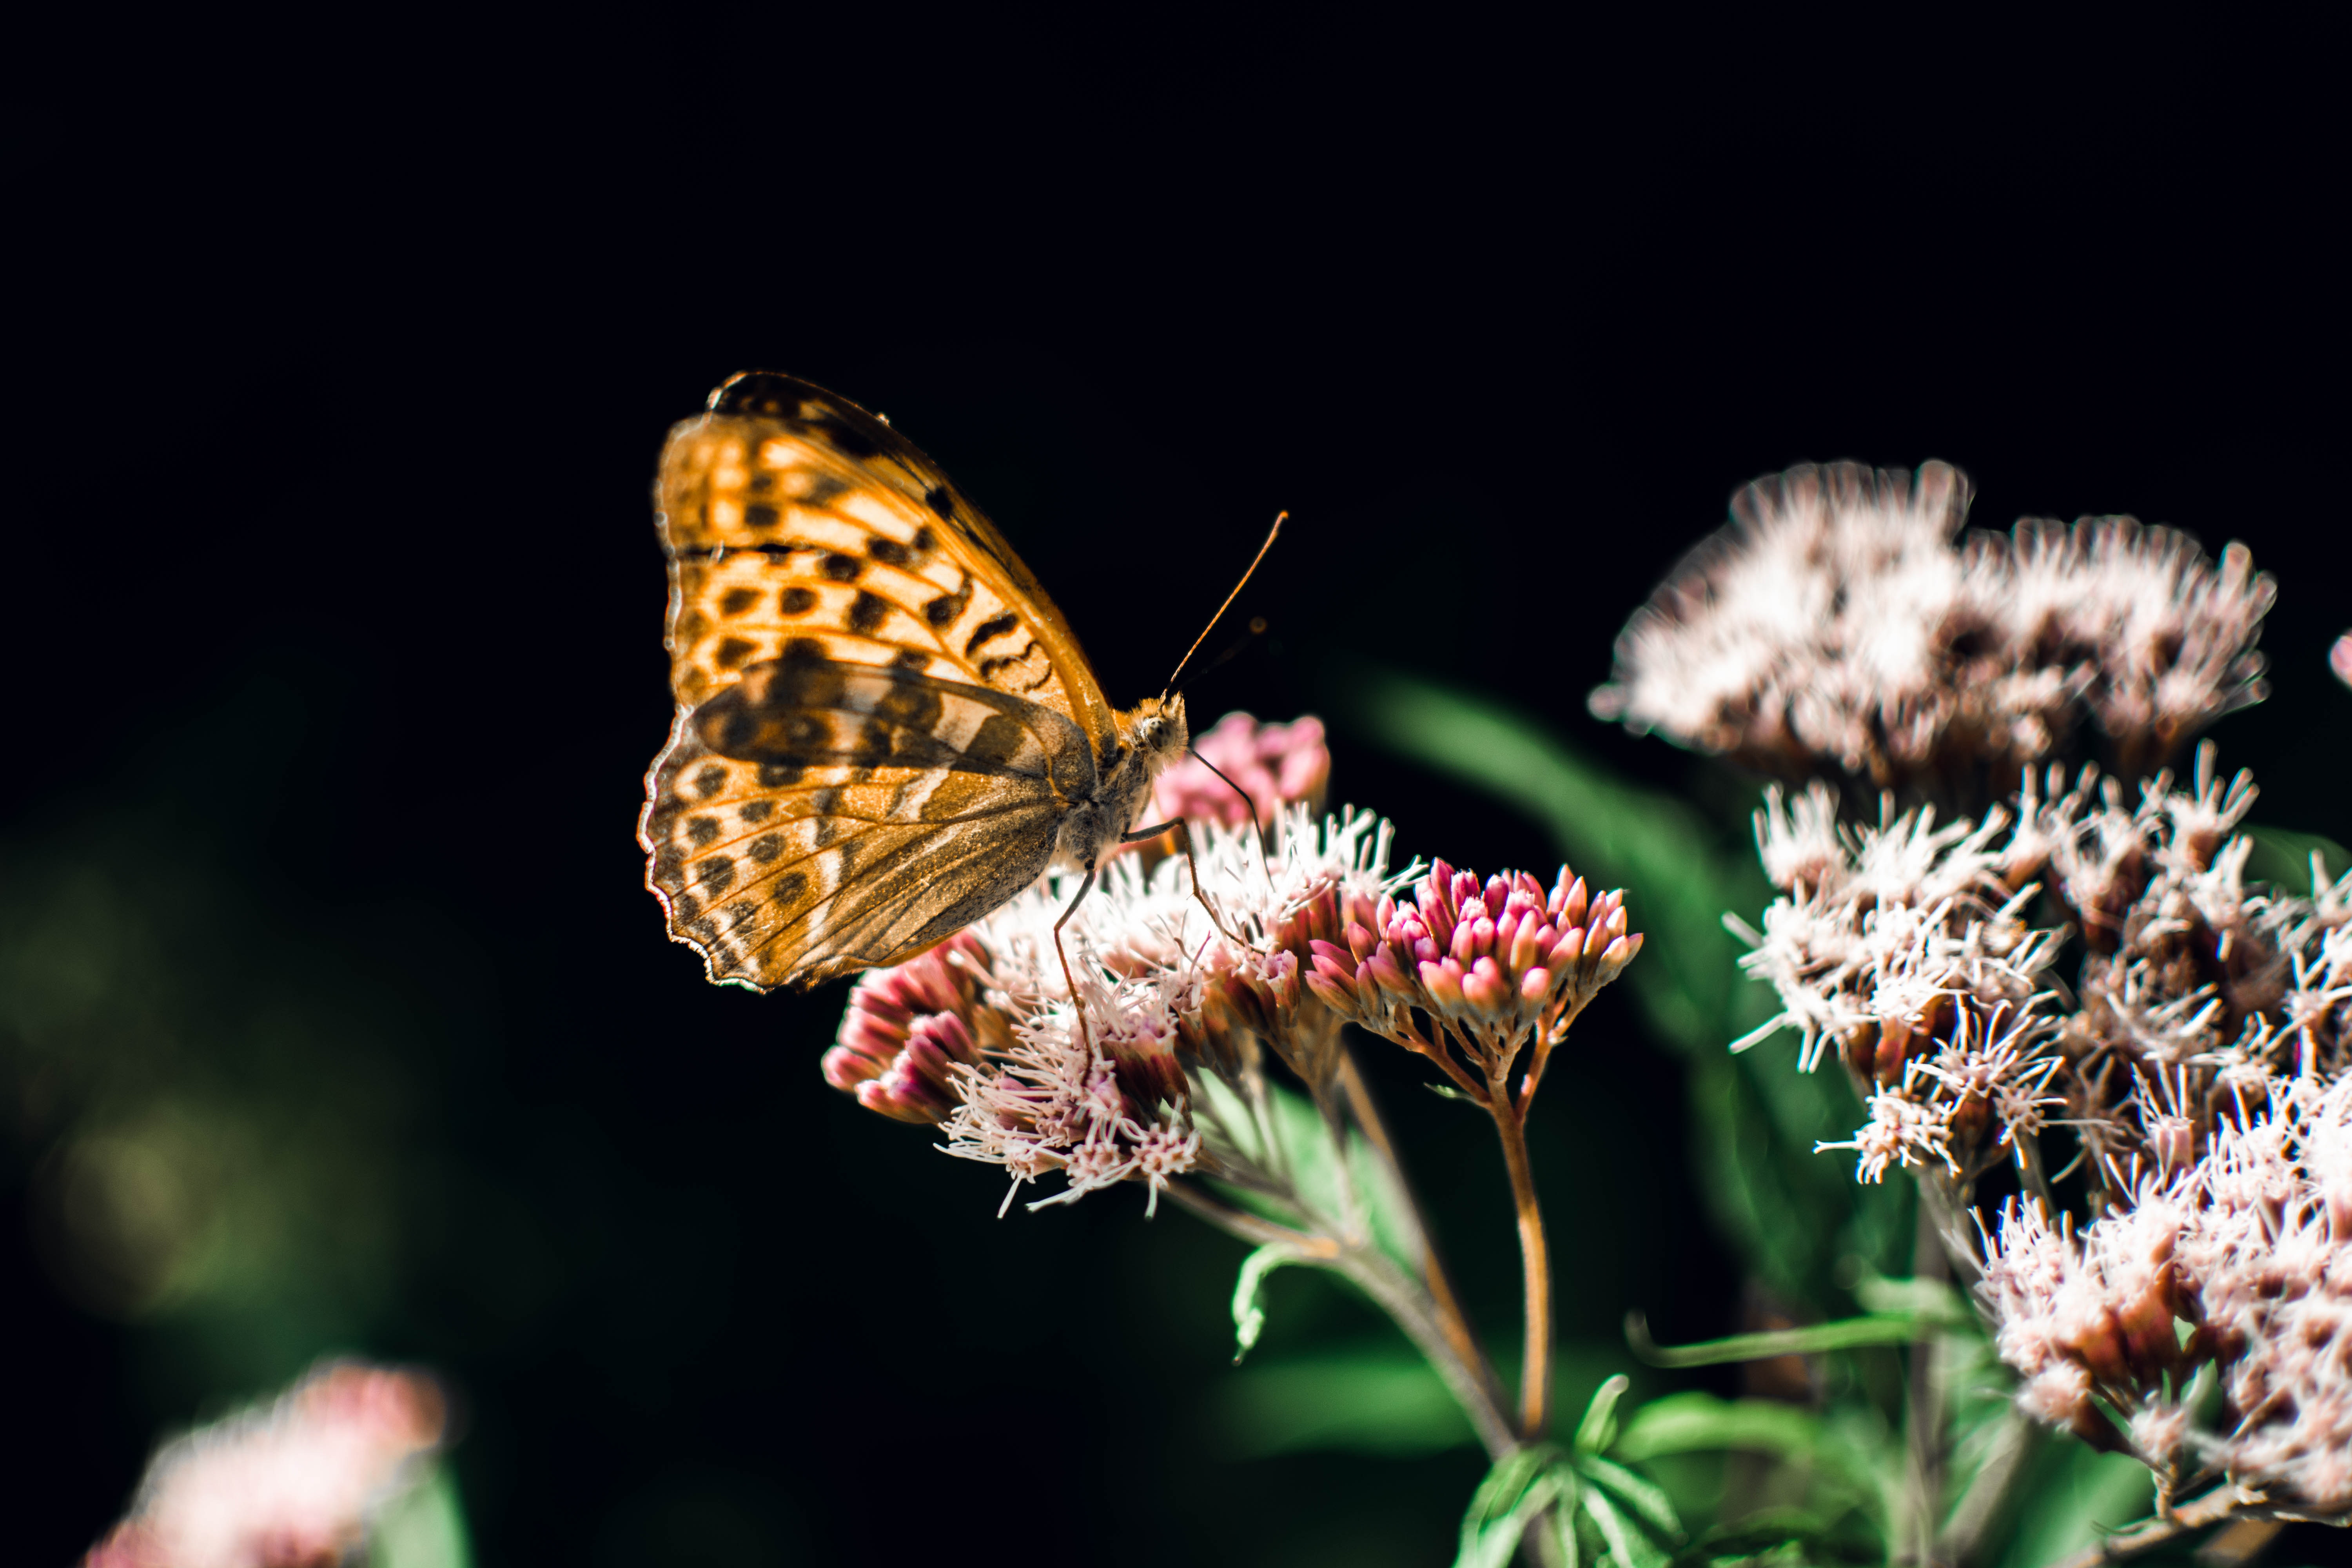
moths and butterflies, butterfly, Cynthia subgenus, insect, brush footed butterfly, argynnis, invertebrate, pollinator, issoria, Glanville fritillary, Dark green fritillary, great spangled fritillary, silver washed fritillary, American painted lady, high brown fritillary, queen of spain fritillary, macro photography, plant, flower, organism, riodinidae, pollen, nectar, arthropod, wildlife, vanessa cardui, Euphydryas, lycaenid, Small pearl bordered butterfly, Melitaea, Pearl bordered fritillar, marsh fritillary